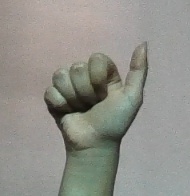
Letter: dhad